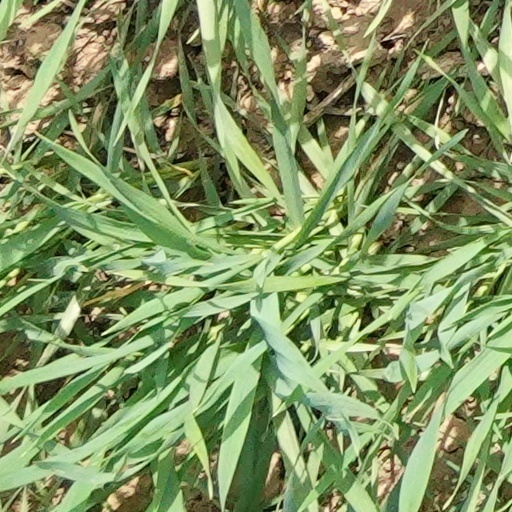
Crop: wheat